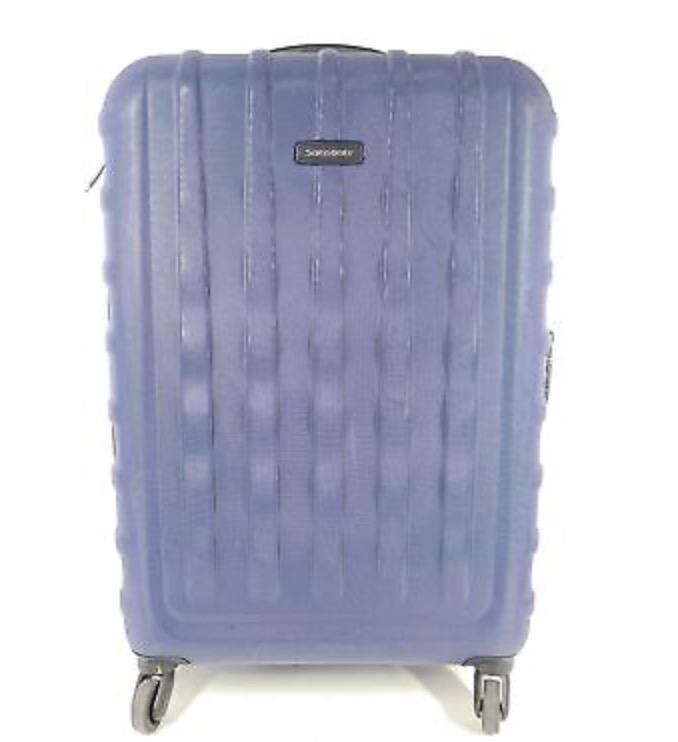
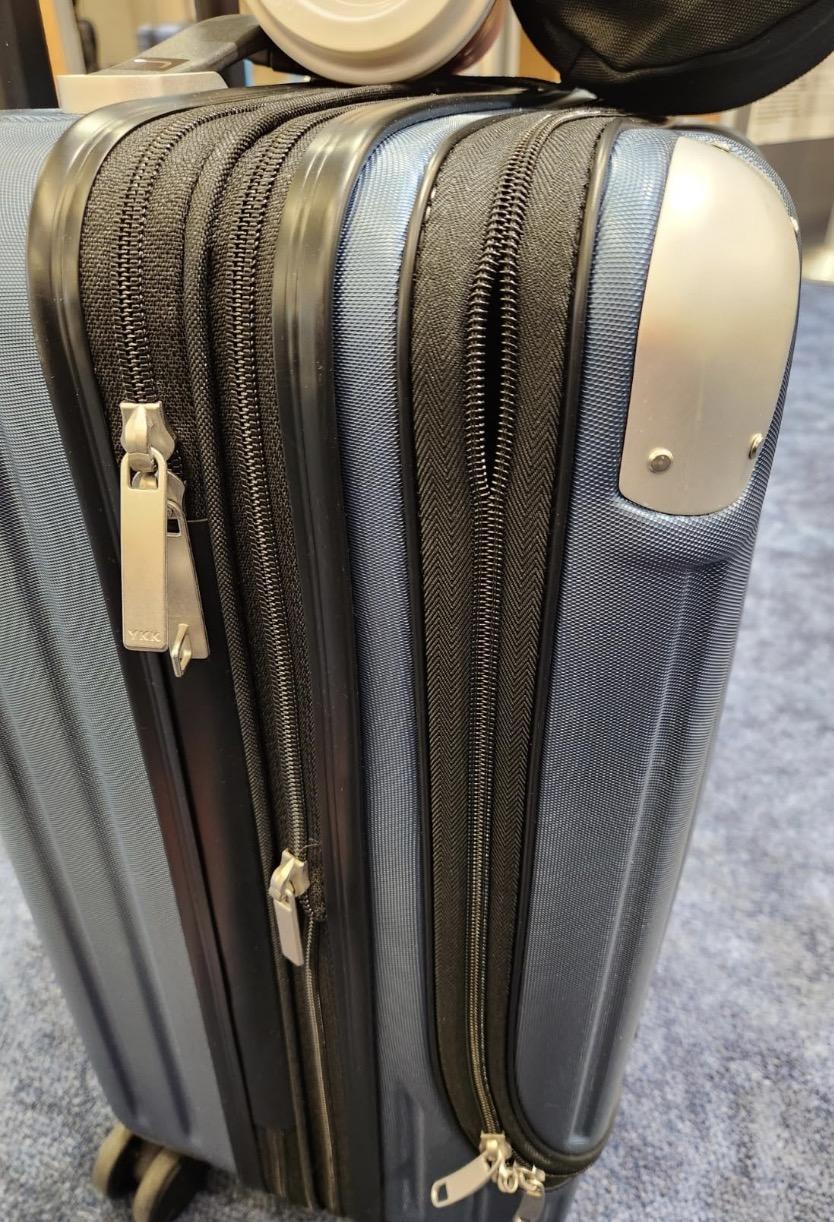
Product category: items_tea
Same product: no